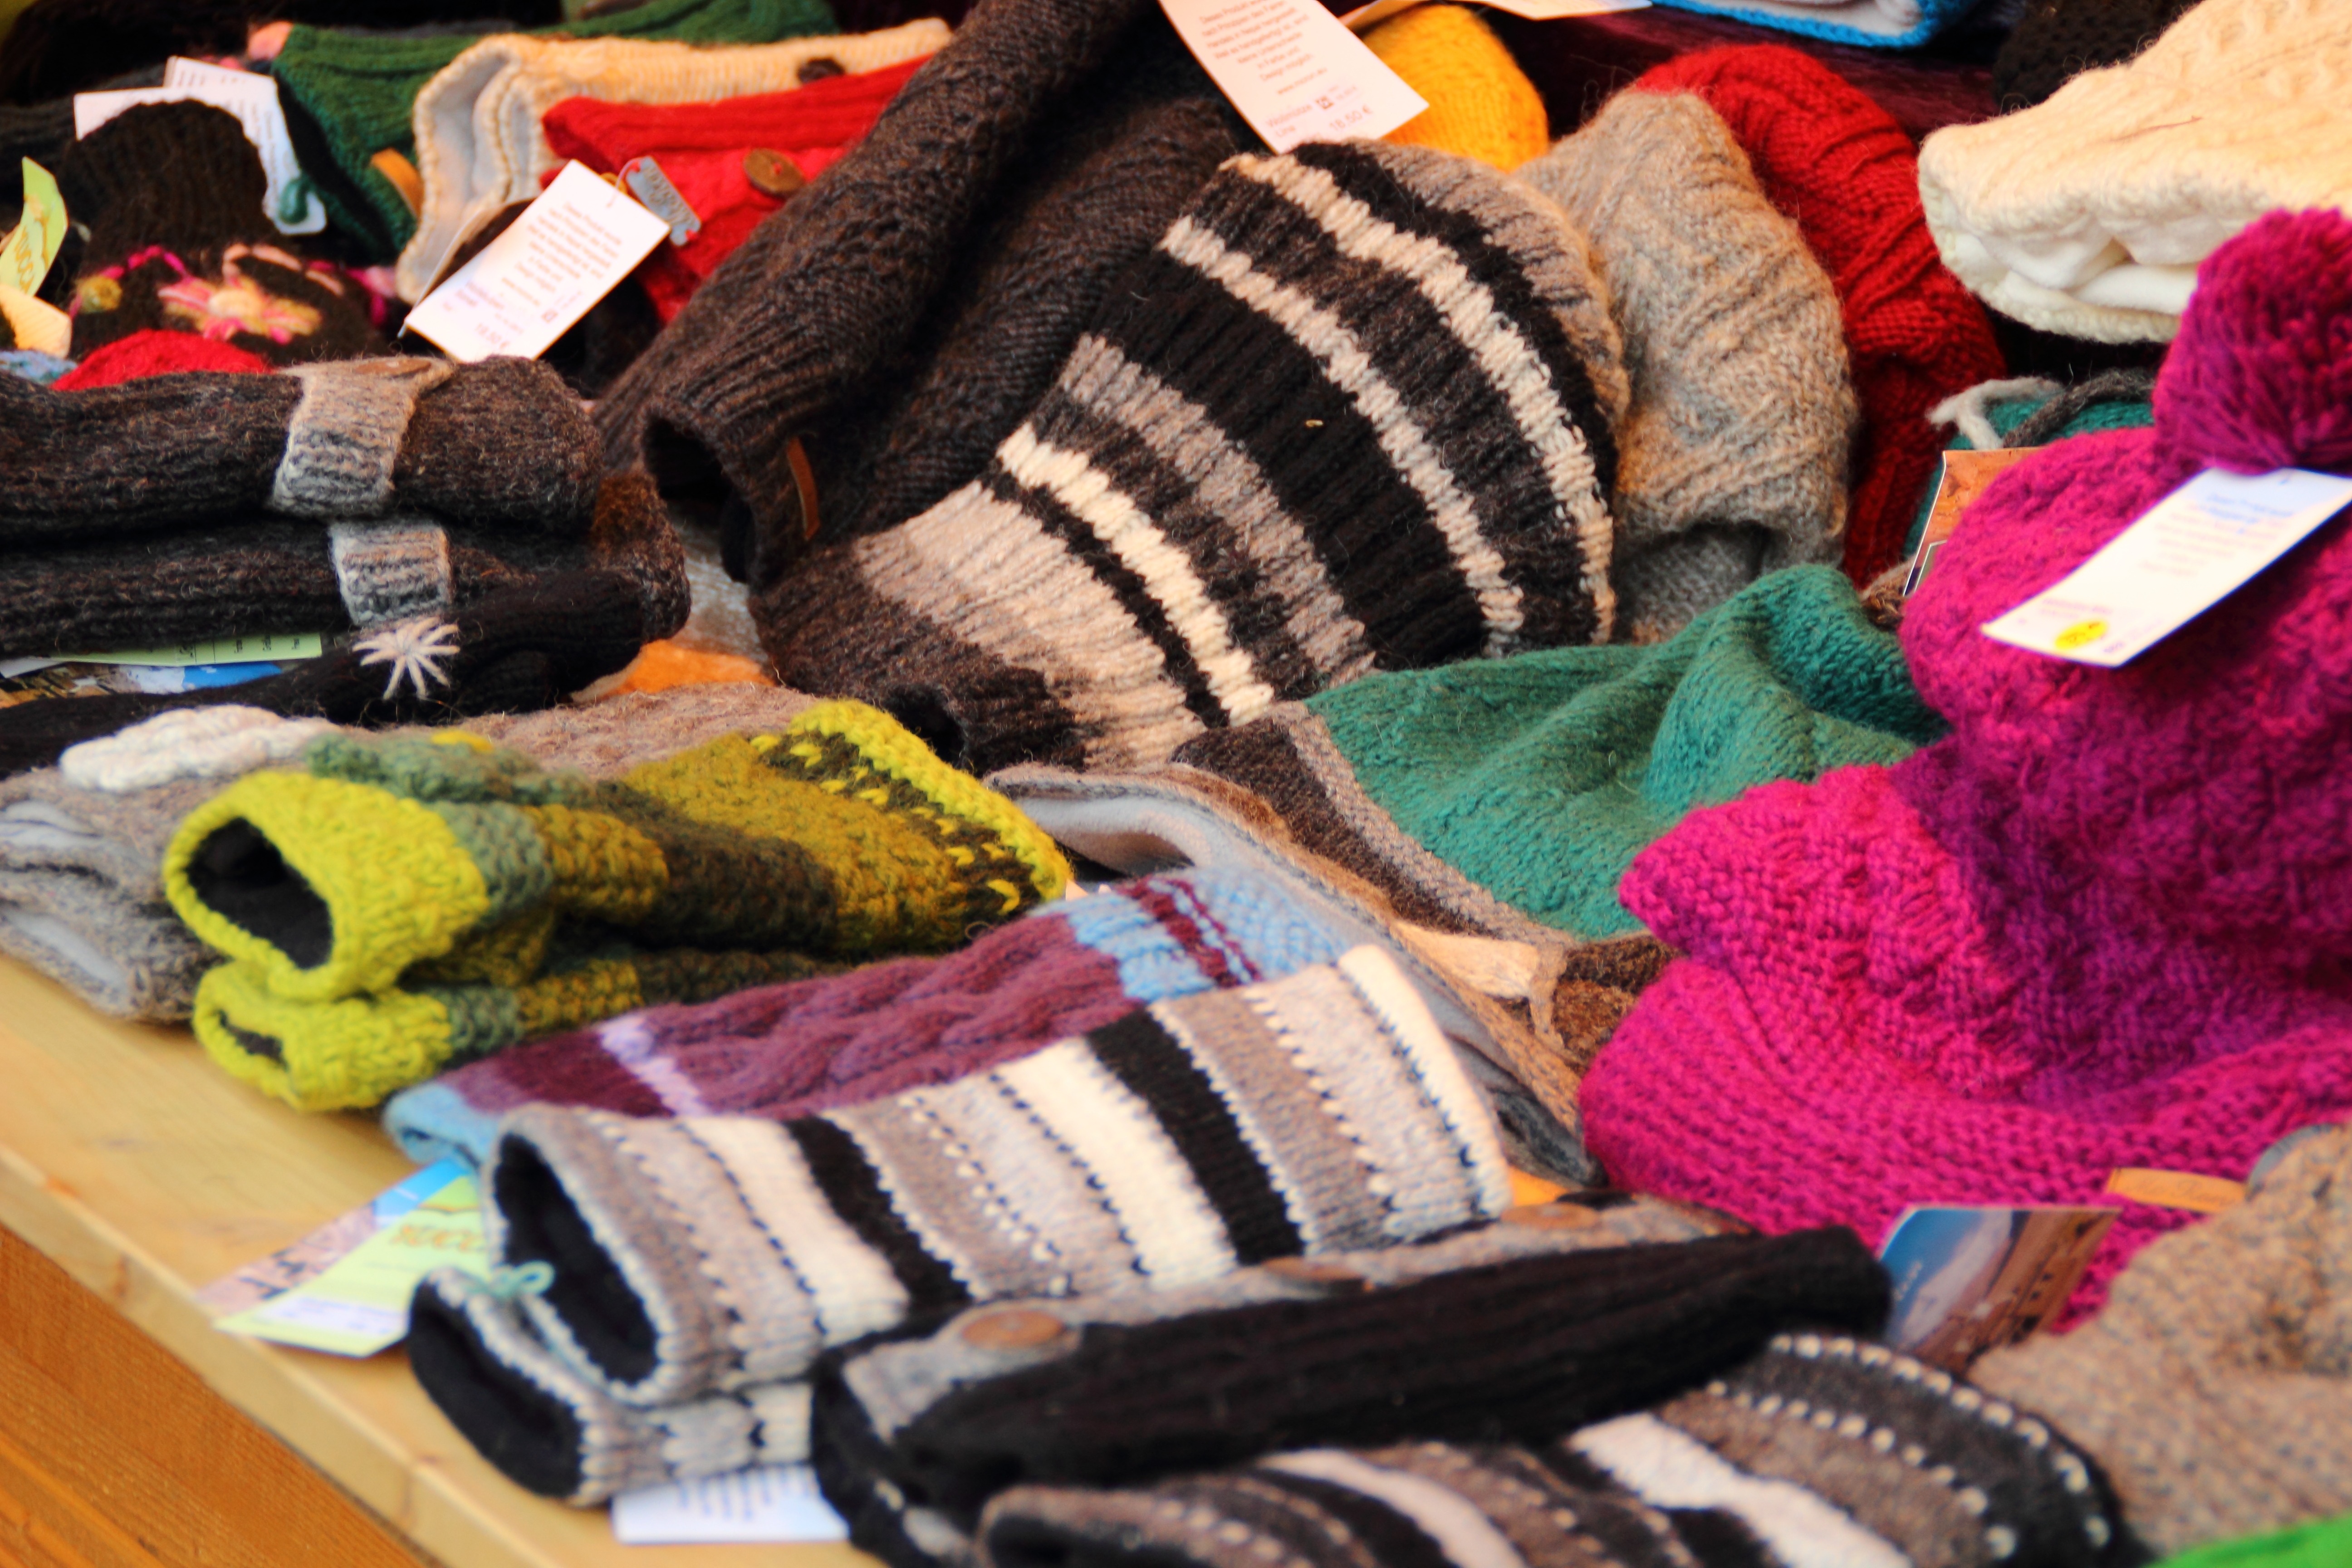
shoe, cold, winter, warm, color, clothing, wool, heat, material, thread, crochet, knitting, textile, art, cap, footwear, knit beanie cap, gloves, attract